Hal Salwen

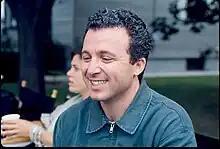
Salwen in 1998

Hal Salwen is an American film director, producer, and writer. His films have received numerous awards and nominations, with "Denise Calls Up" notable for being the only American film to win an award at the 1995 Cannes Film Festival. With the premiere of his second film, "His & Hers", at the 1997 Sundance Film Festival, Salwen was named by Daily Variety as one of its "Top Ten Filmmakers To Watch" along with Mary Harron, Wes Anderson, and Alfonso Cuaron, among others.